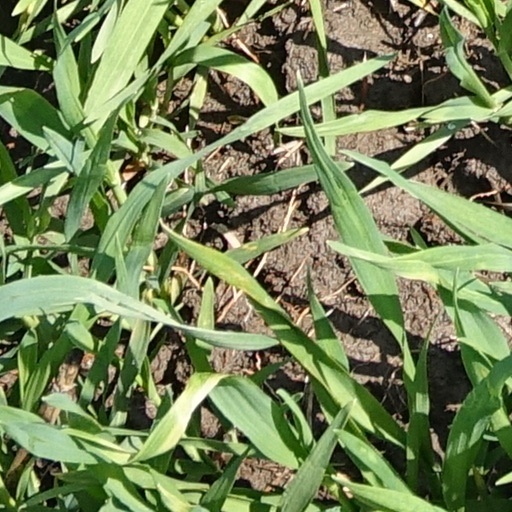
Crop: wheat